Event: Nepal Earthquake
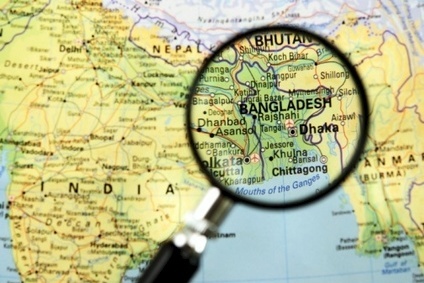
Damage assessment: no_damage